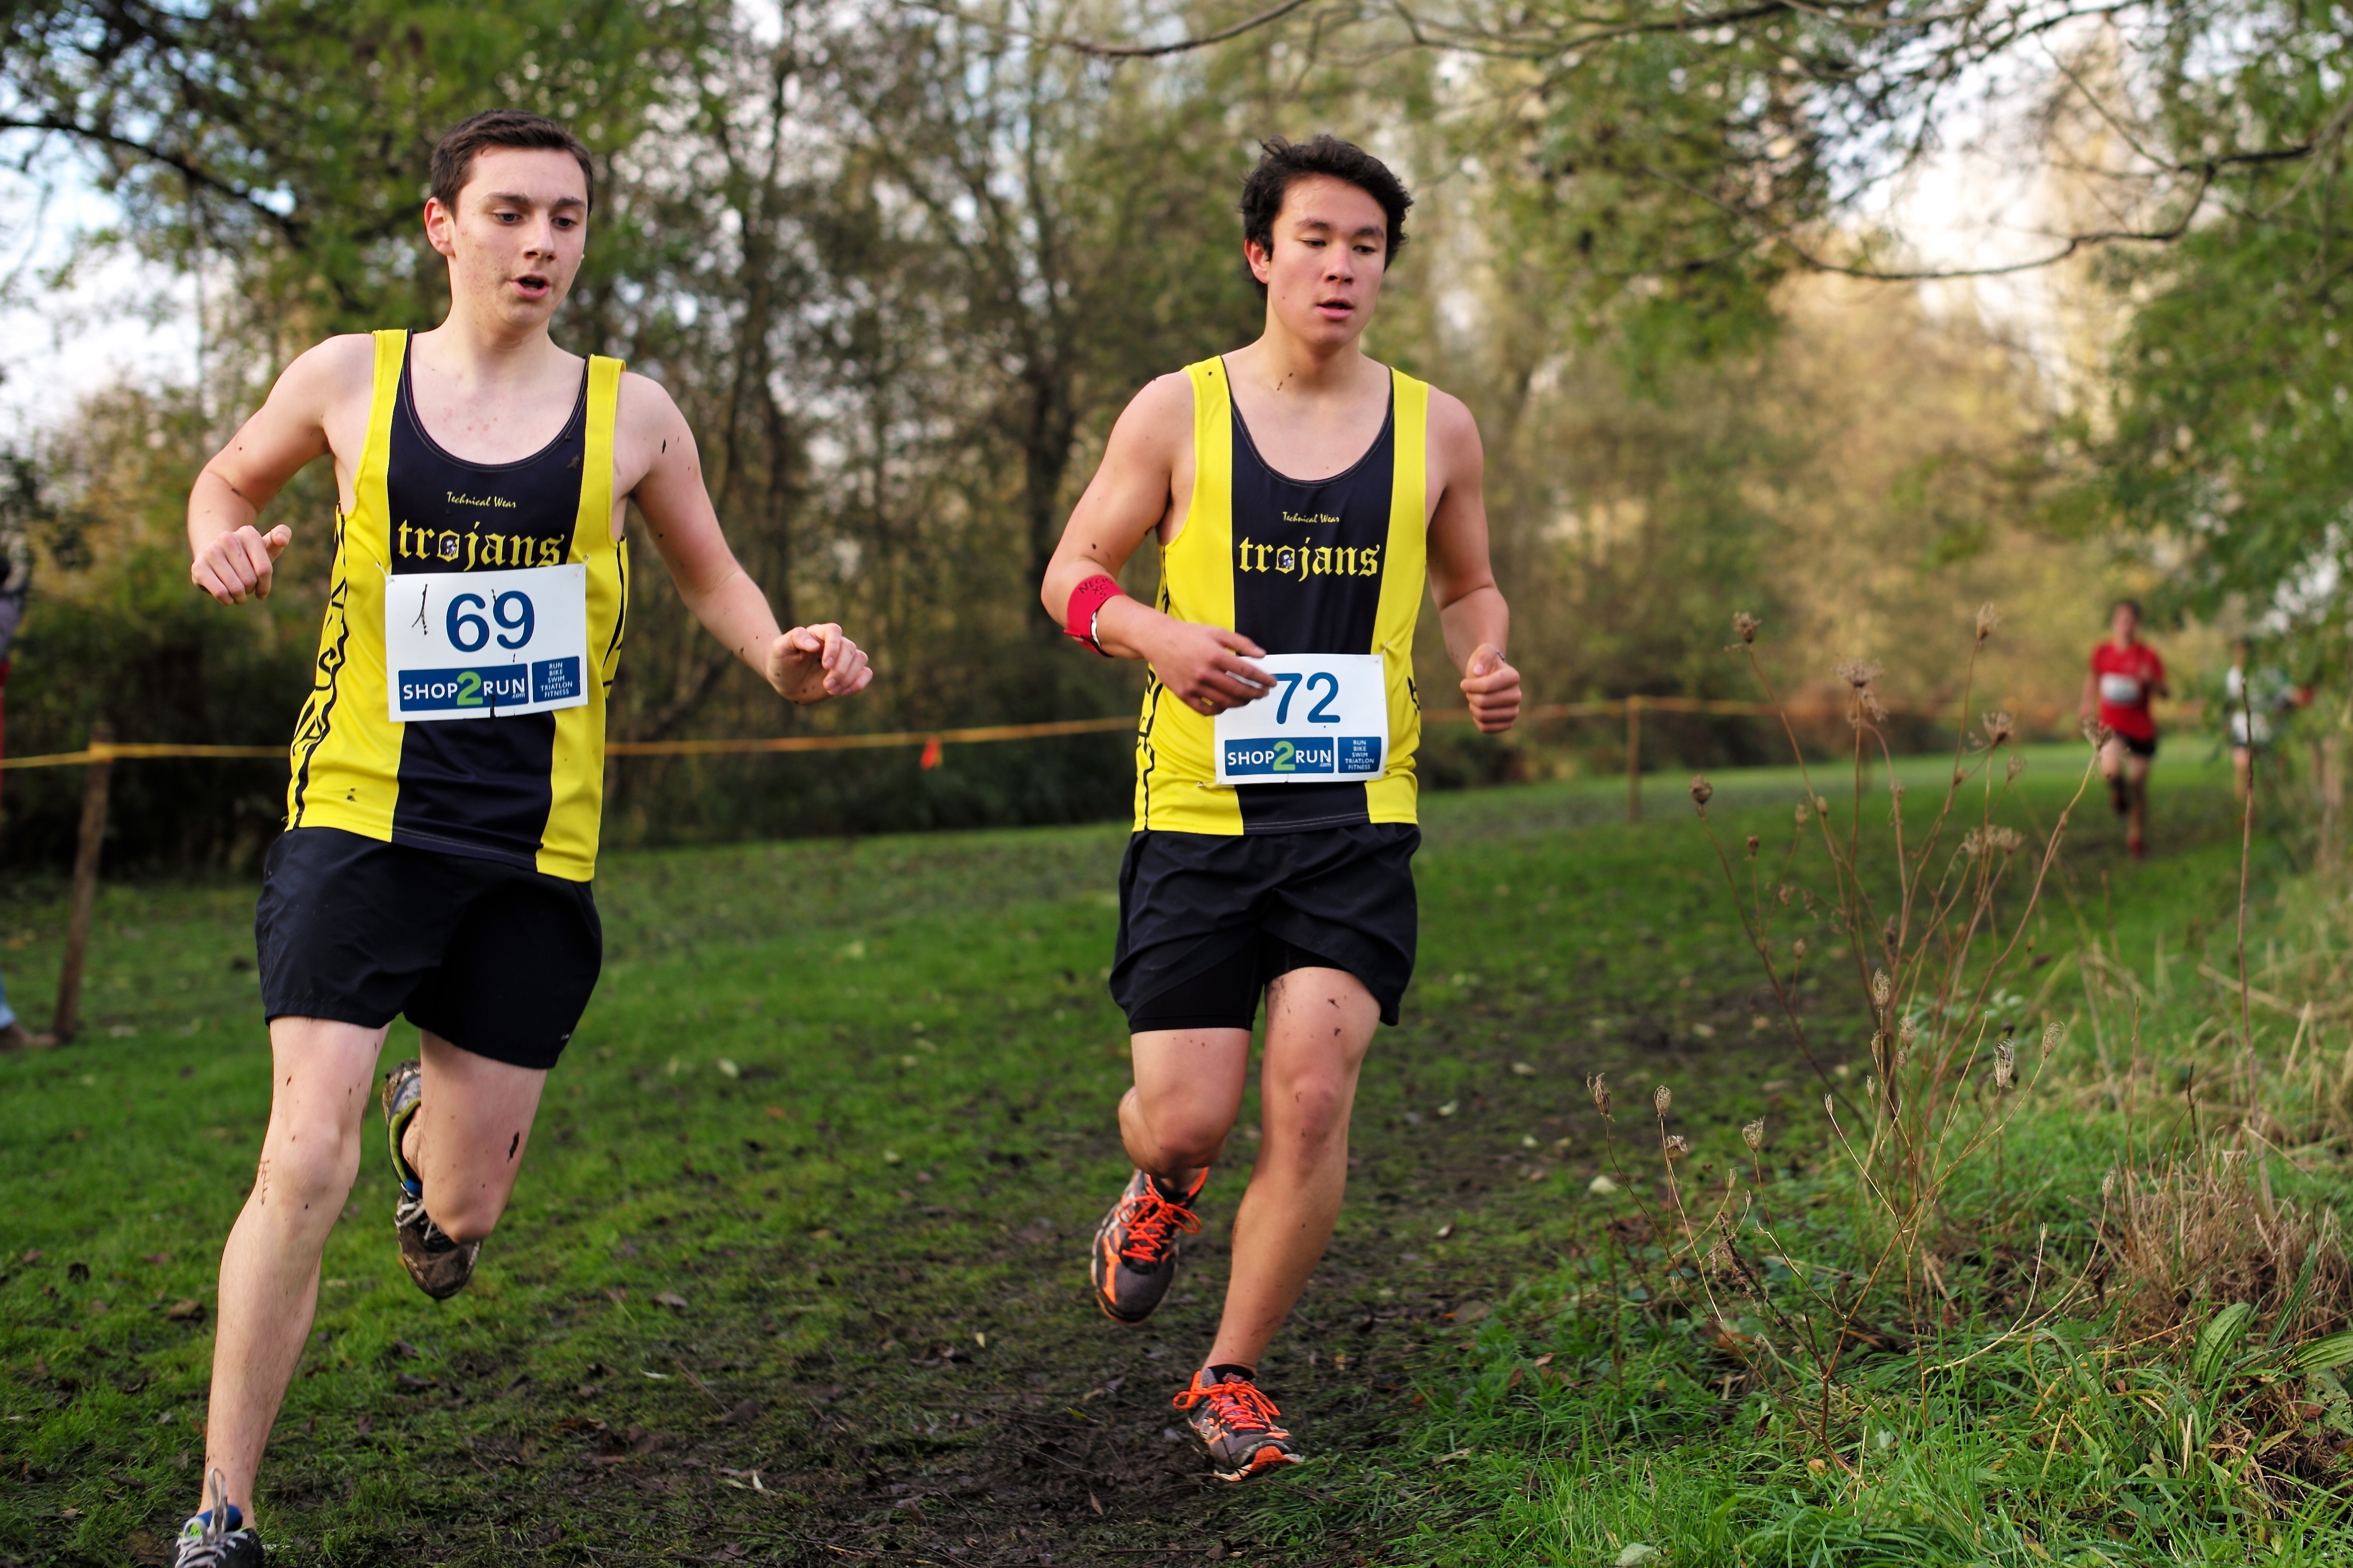
person, running, recreation, race, sports, endurance, athletics, physical exercise, outdoor recreation, human action, individual sports, endurance sports, ultramarathon, duathlon, long distance running, cross country running, half marathon, cross country cycling